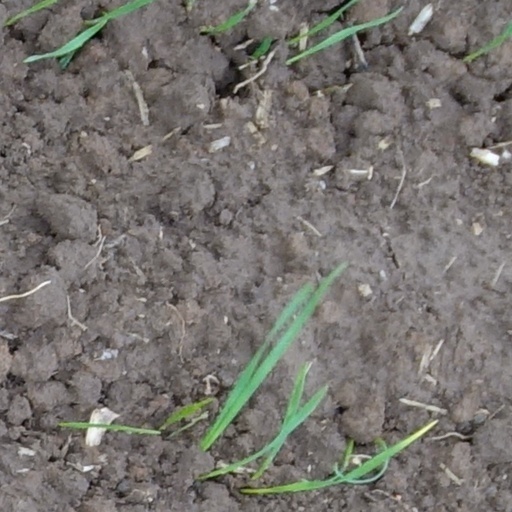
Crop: wheat